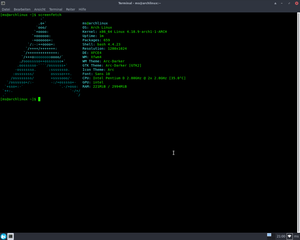
Arch Linux / Pakkestyring
Arch-Linux Xfce4
Arch Linux er en i686- og x86_64-optimeret GNU/Linux distribution. Den blev grundlagt i 2001 af Judd Vinet og ledes i dag af Aaron Griffin. Den er baseret på ideer fra CRUX-distributionen.